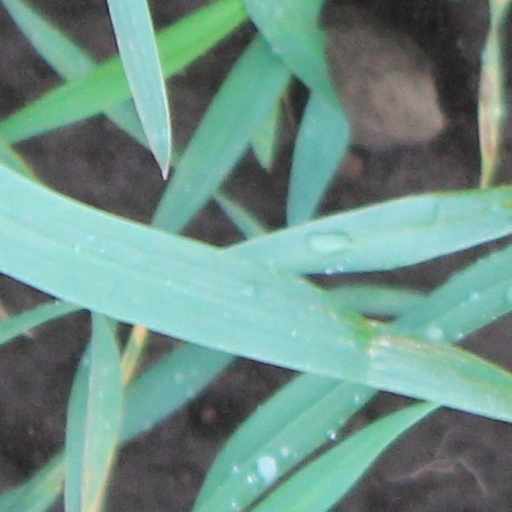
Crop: wheat